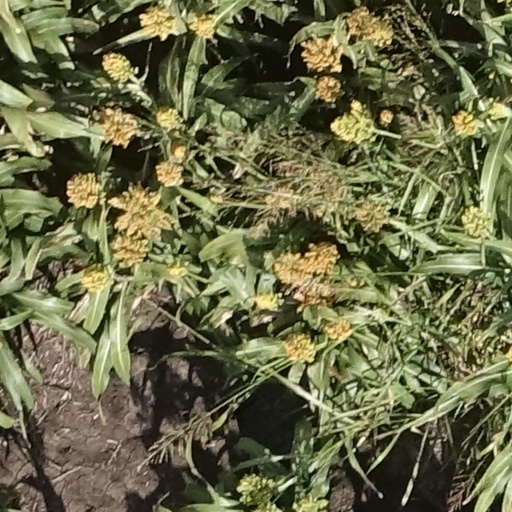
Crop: sorghum